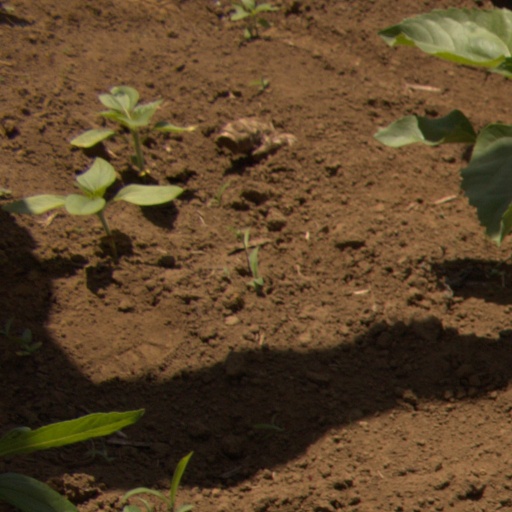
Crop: Jerusalem artichoke